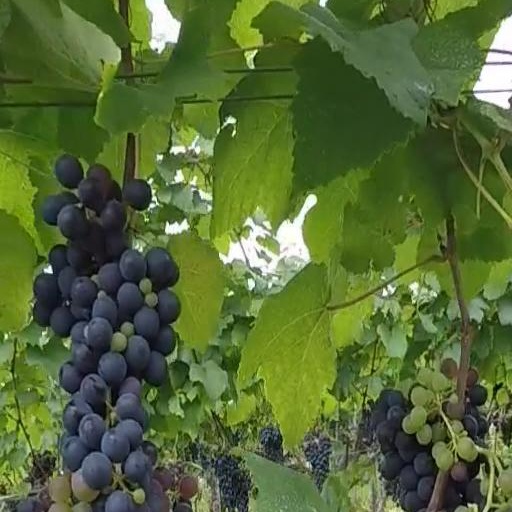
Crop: grape